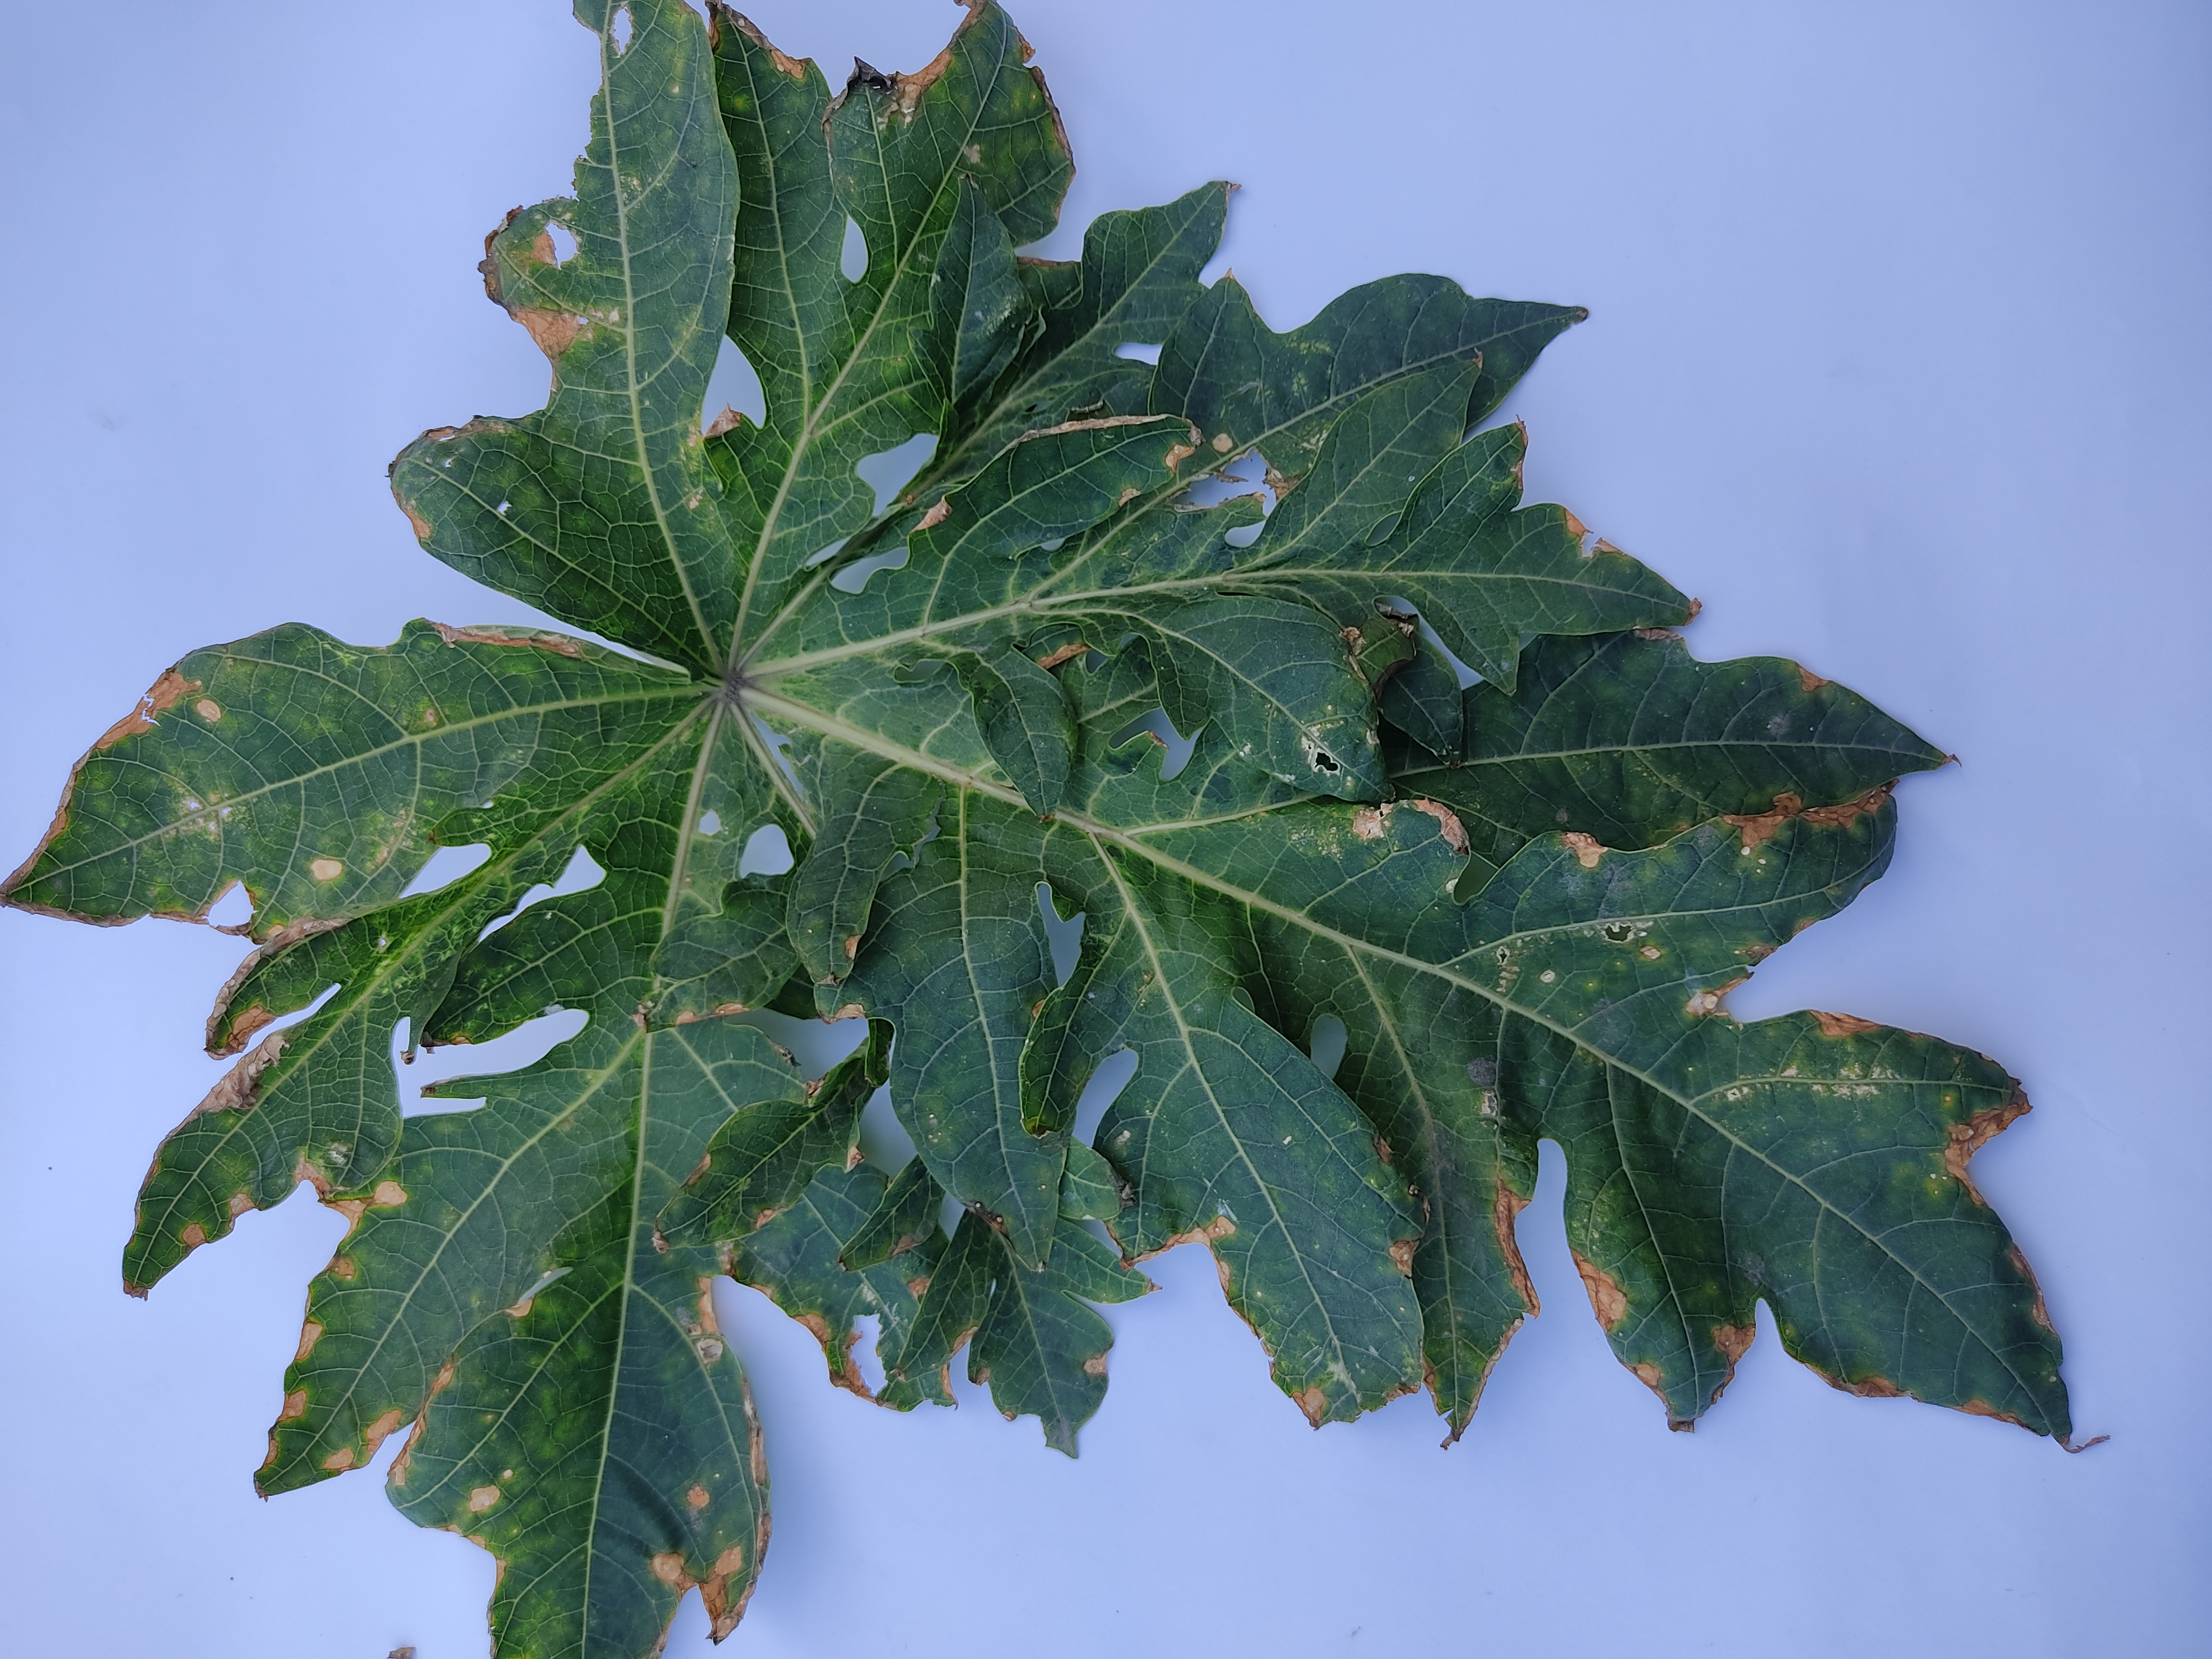
Label: Mite Disease